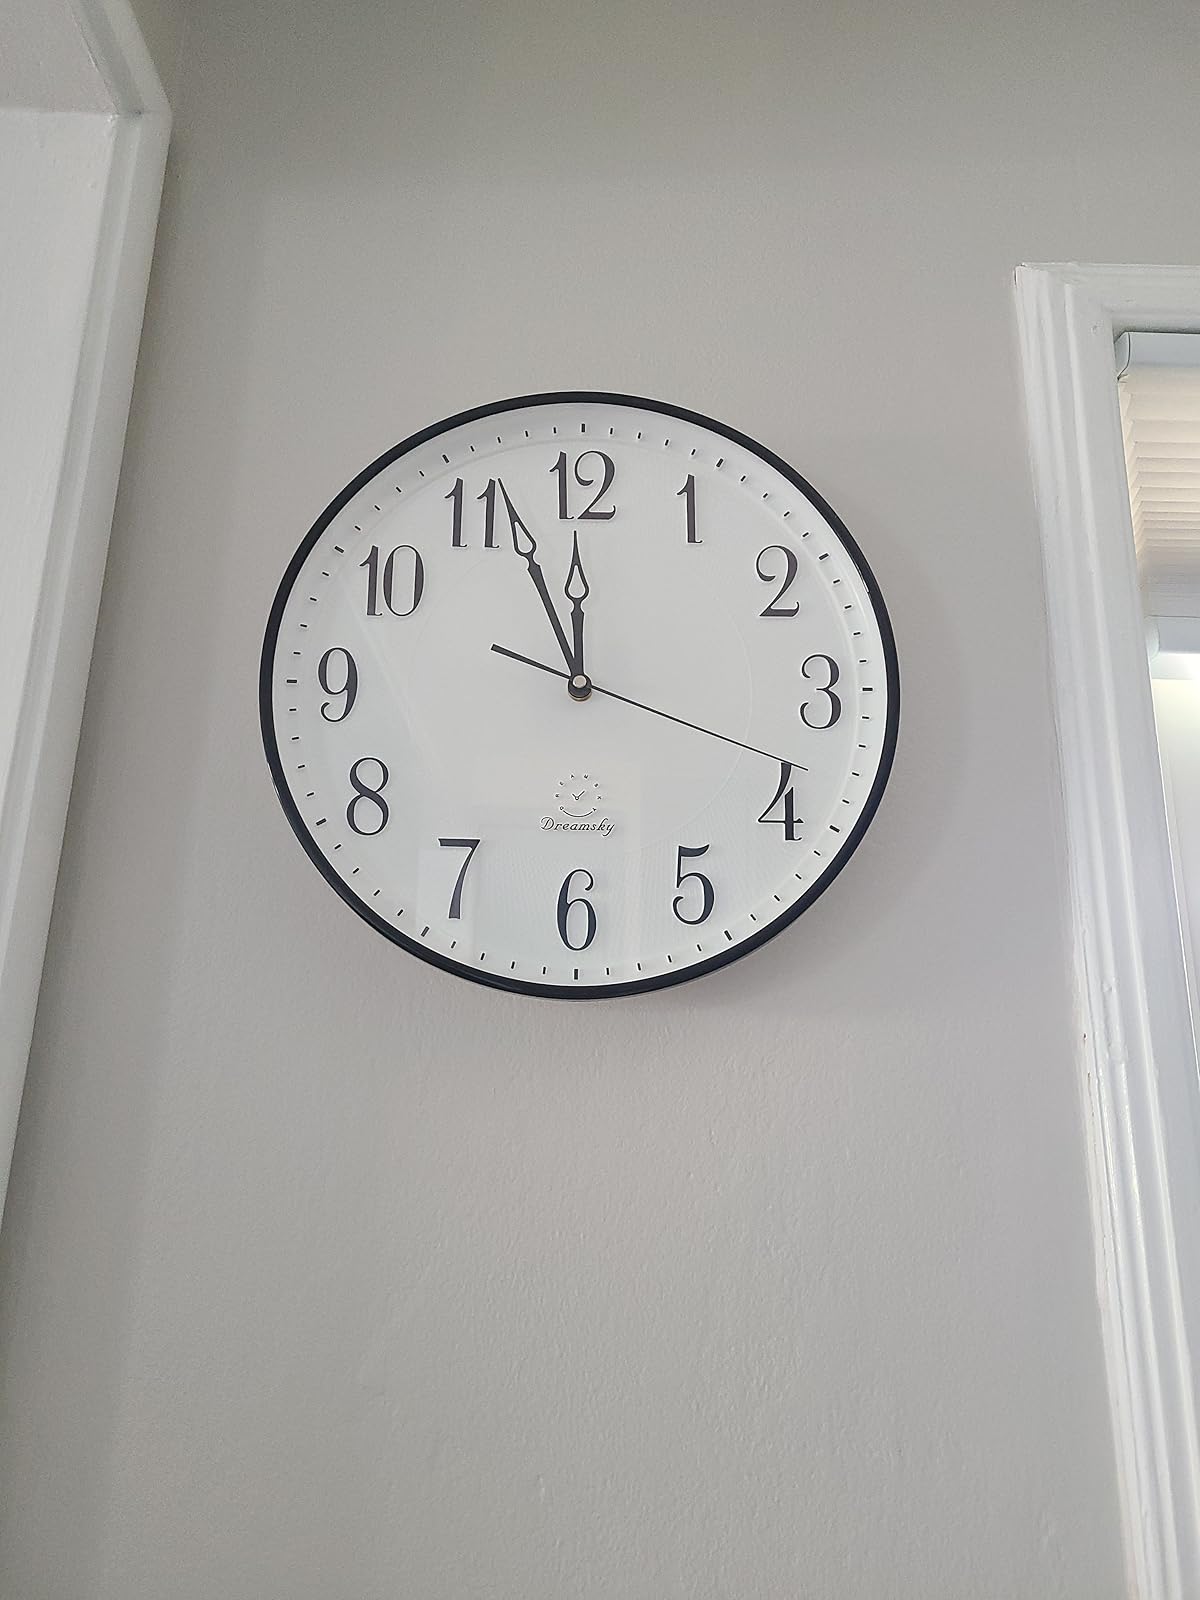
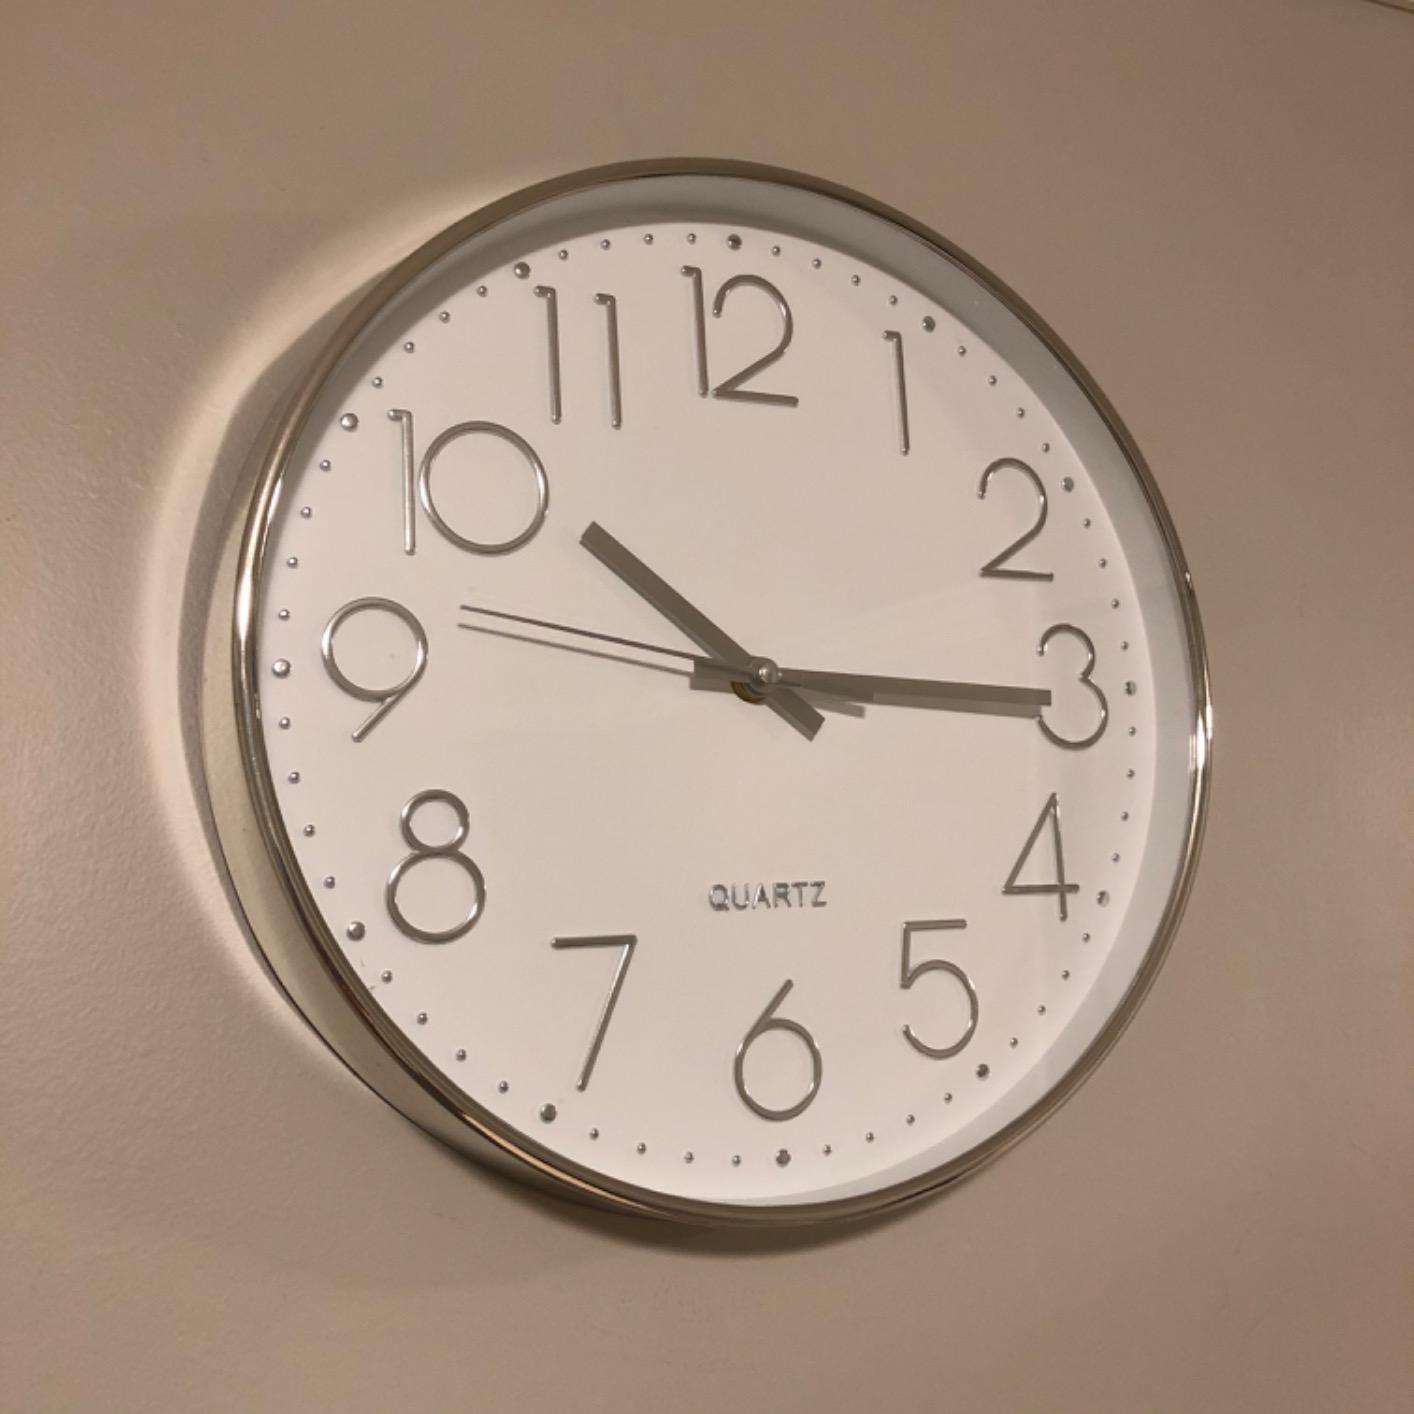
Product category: clock
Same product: no